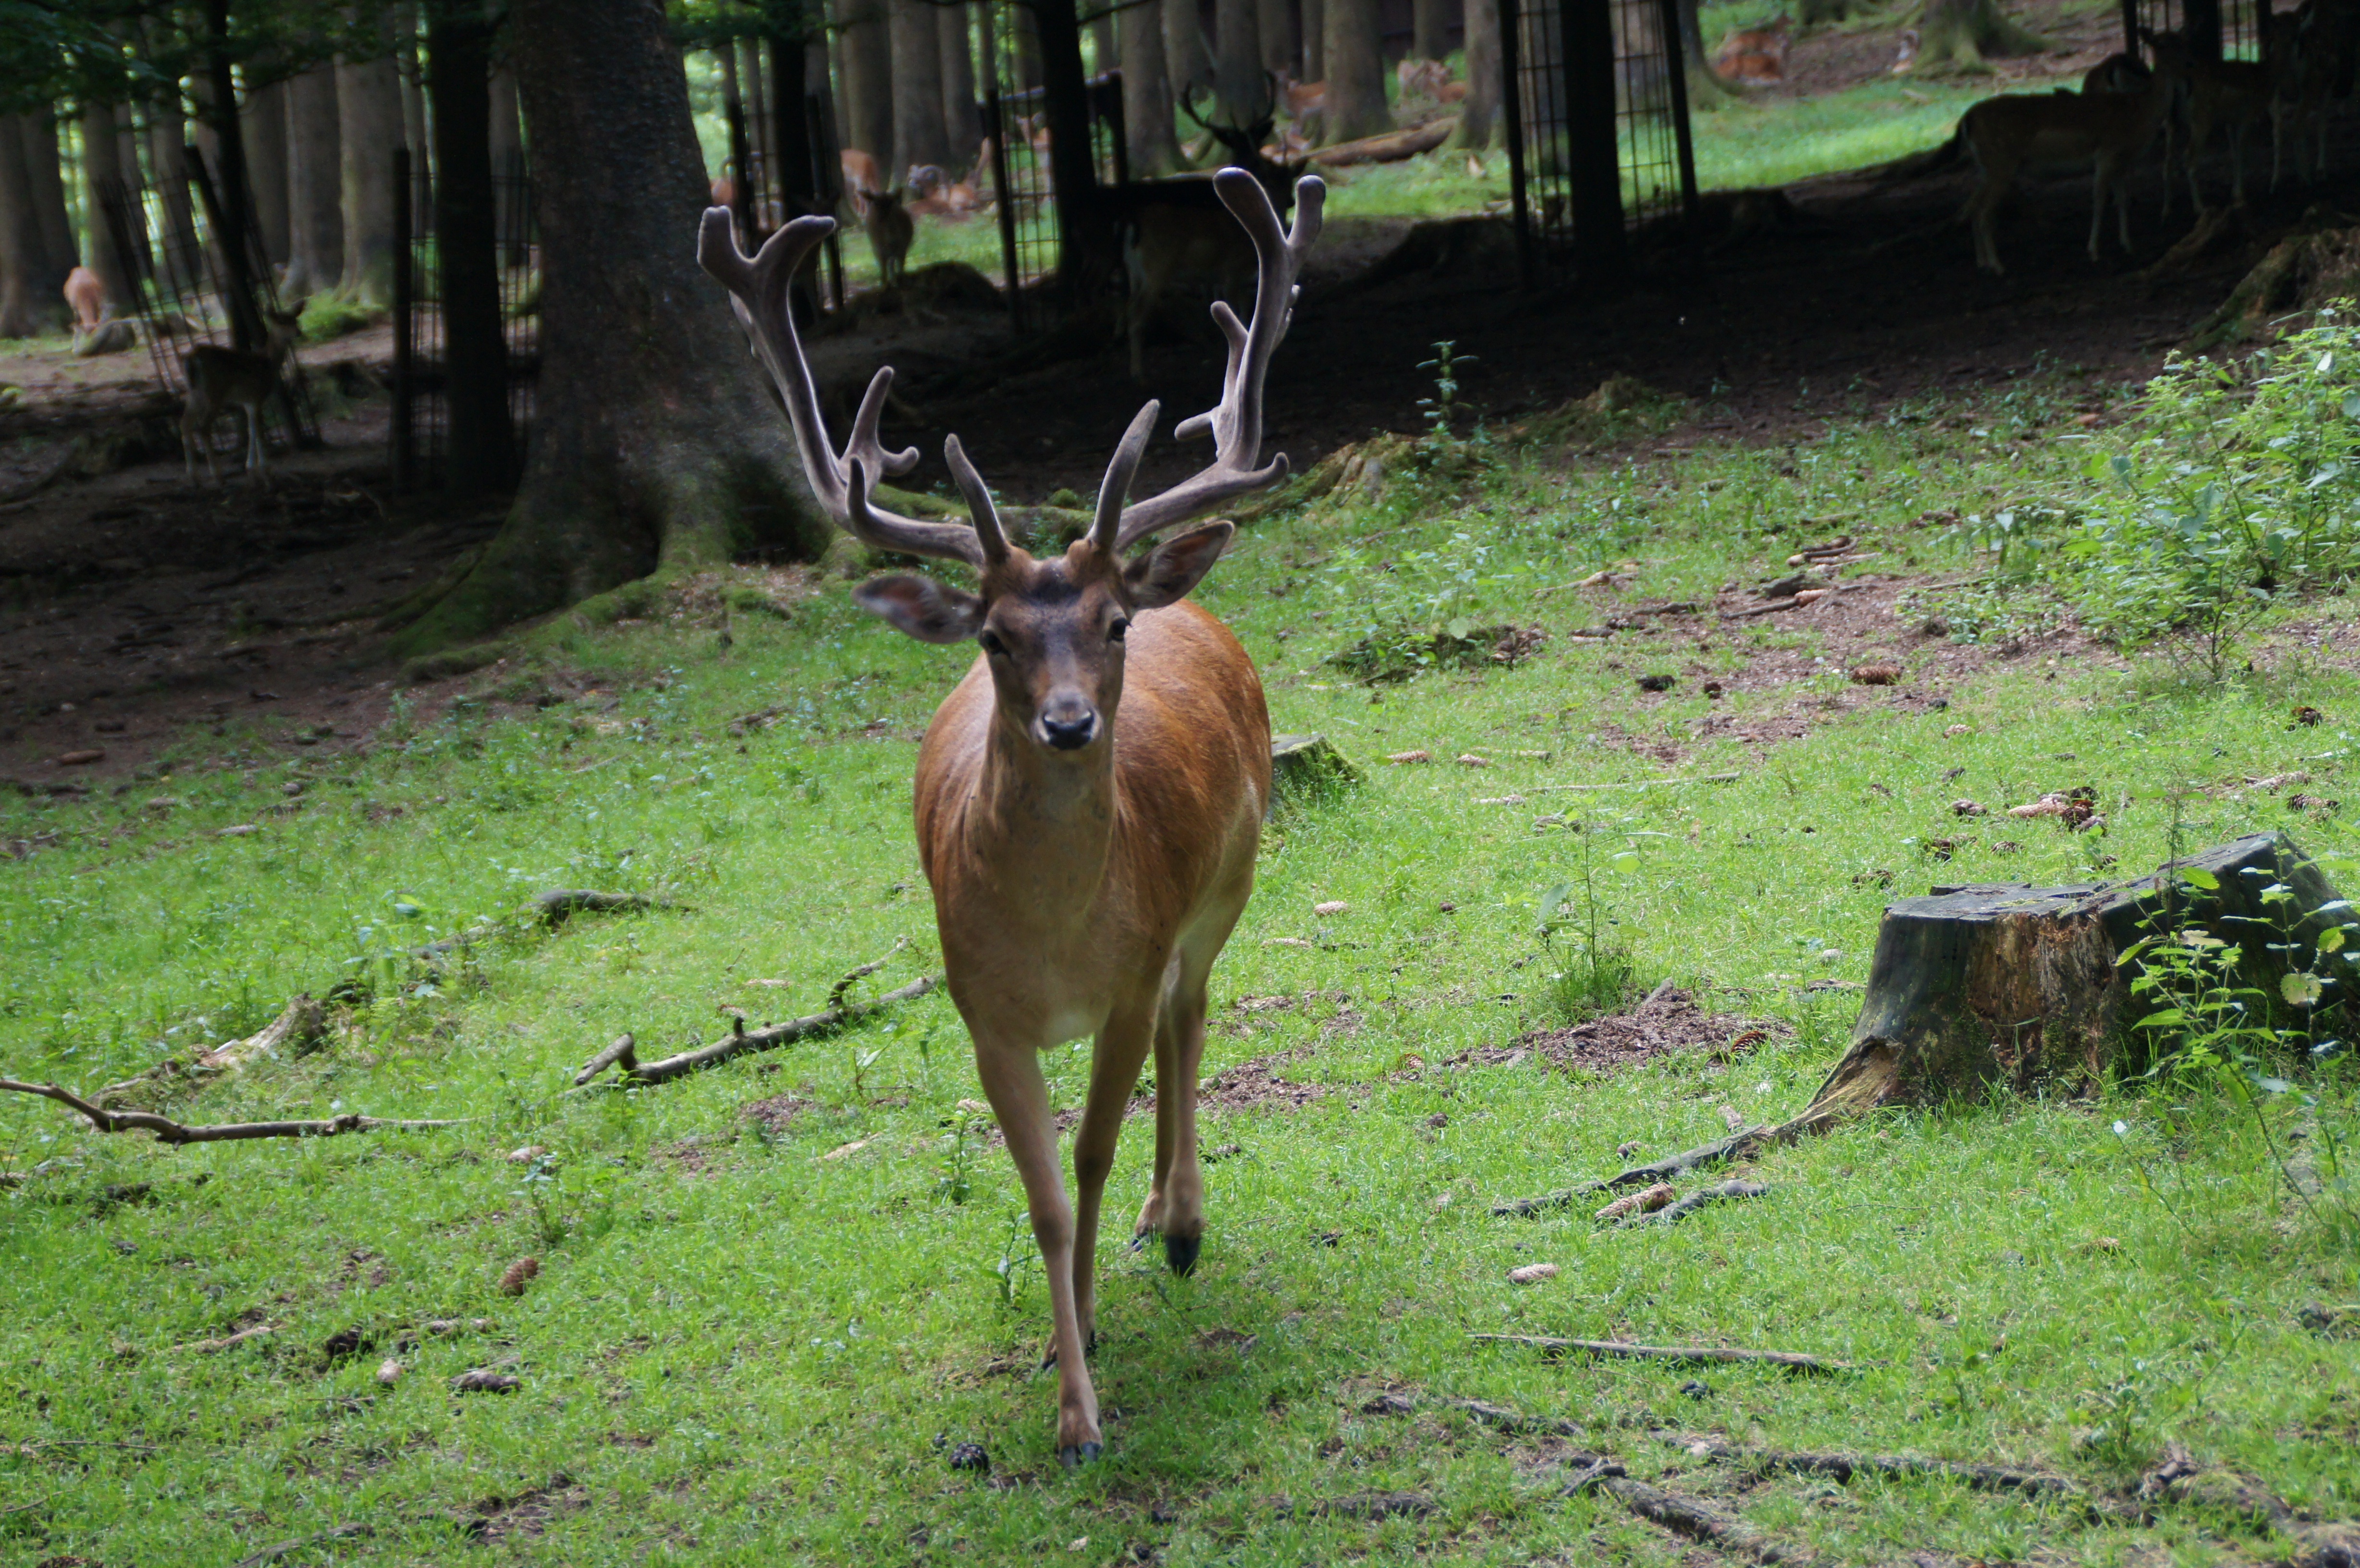
forest, wildlife, deer, zoo, mammal, fauna, antler, impala, woodland, hirsch, confrontation, white tailed deer